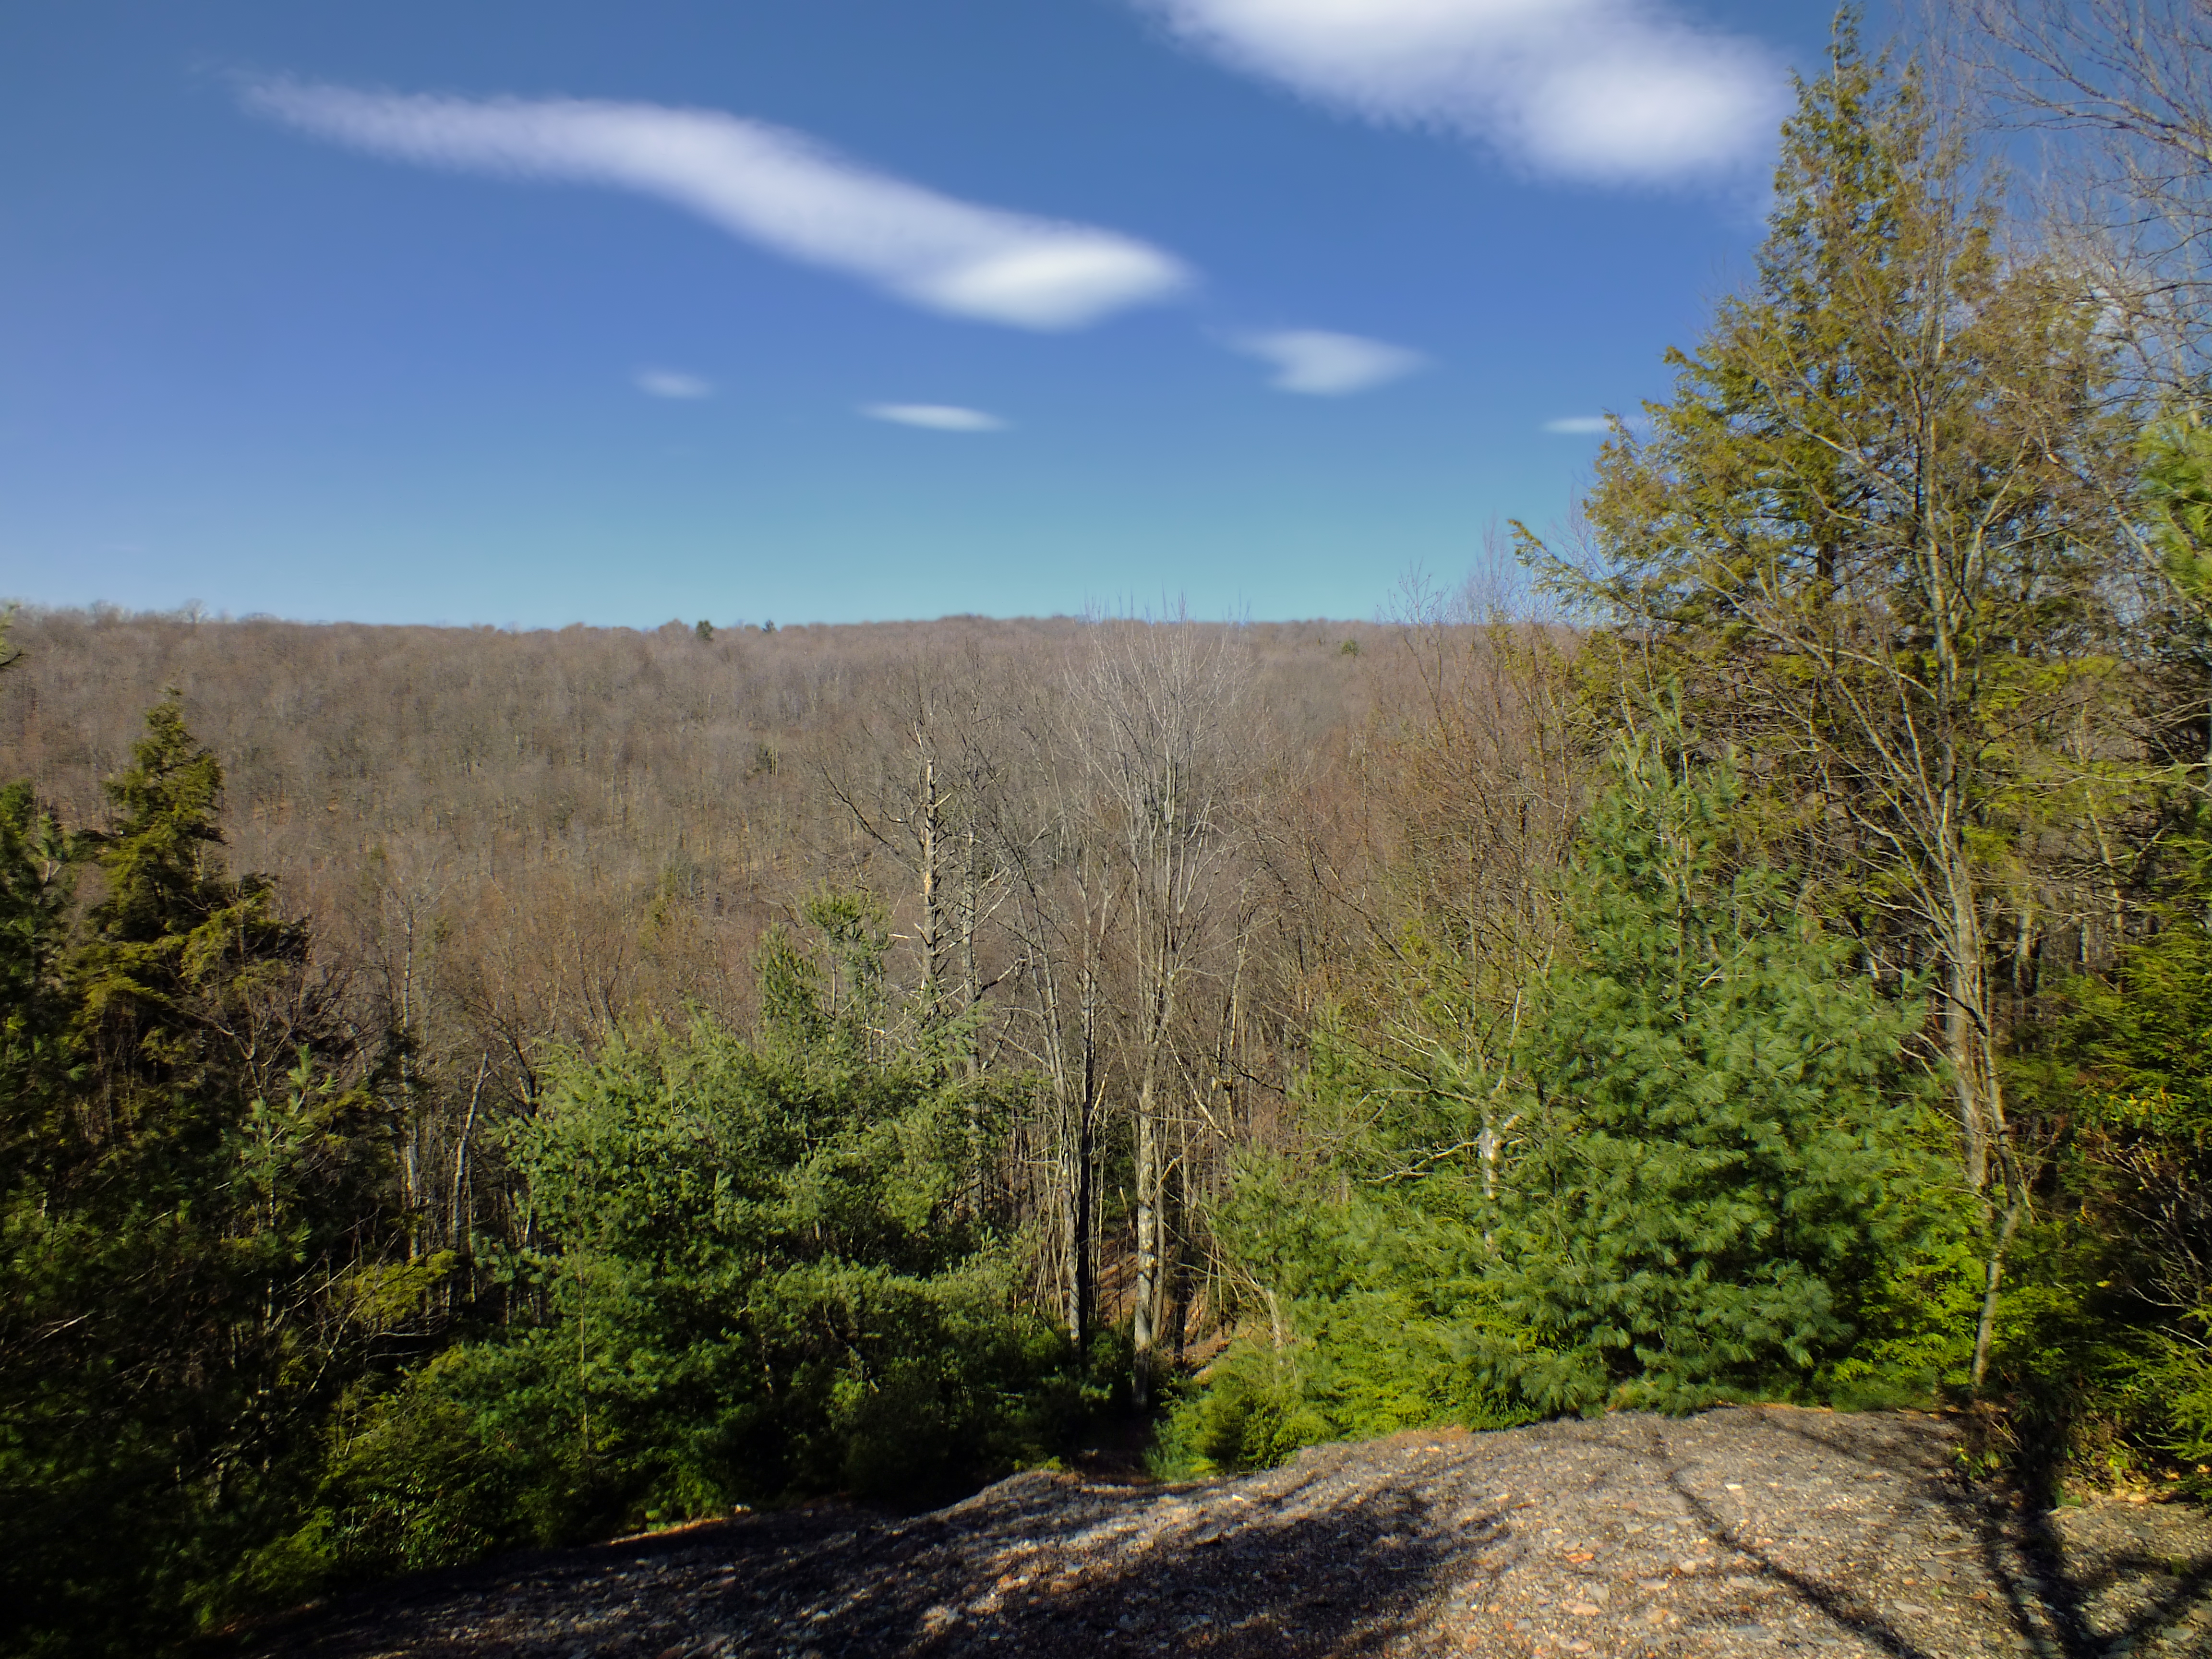
landscape, tree, nature, forest, wilderness, walking, mountain, winter, sky, trail, leaf, hill, valley, cliff, autumn, ridge, trees, creativecommons, clouds, vegetation, lycomingcounty, pennsylvania, endlessmountains, loyalsockstateforest, mcintyrewildarea, cirrocumulus, woodland, habitat, ecosystem, natural environment, geographical feature, woody plant, mountainous landforms, temperate broadleaf and mixed forest